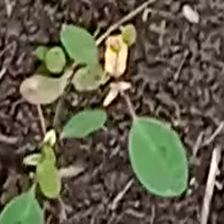
Weed species: Moti_dudhi(Euphorbia_geneculata_L)